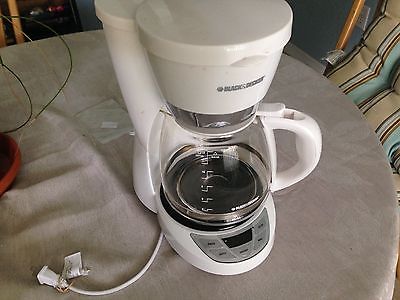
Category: coffee maker